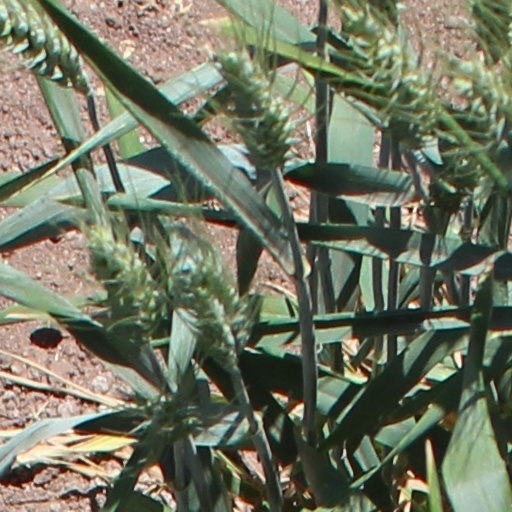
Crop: wheat